Stamnos

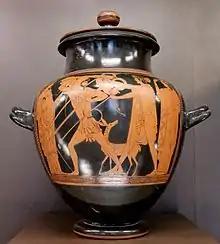
Two-handled pot, with a neck and lid, showing Heracles and three other figures painted in red-figure

A (plural ) is a type of ancient Greek vase used to serve and store liquids. have a wide mouth, a foot, and two handles, and were usually made with a lid. The earliest known examples come from archaic Laconia and Etruria, and they began to be manufactured in Athens in the middle of the fifth century BCE.